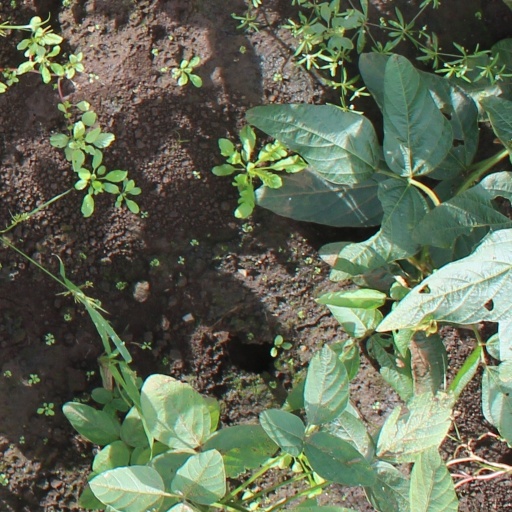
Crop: soybean